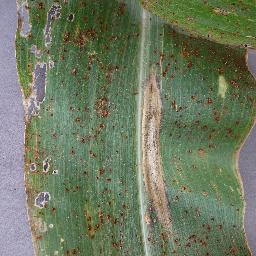
Label: Corn___Northern_Leaf_Blight